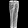
Label: Trouser